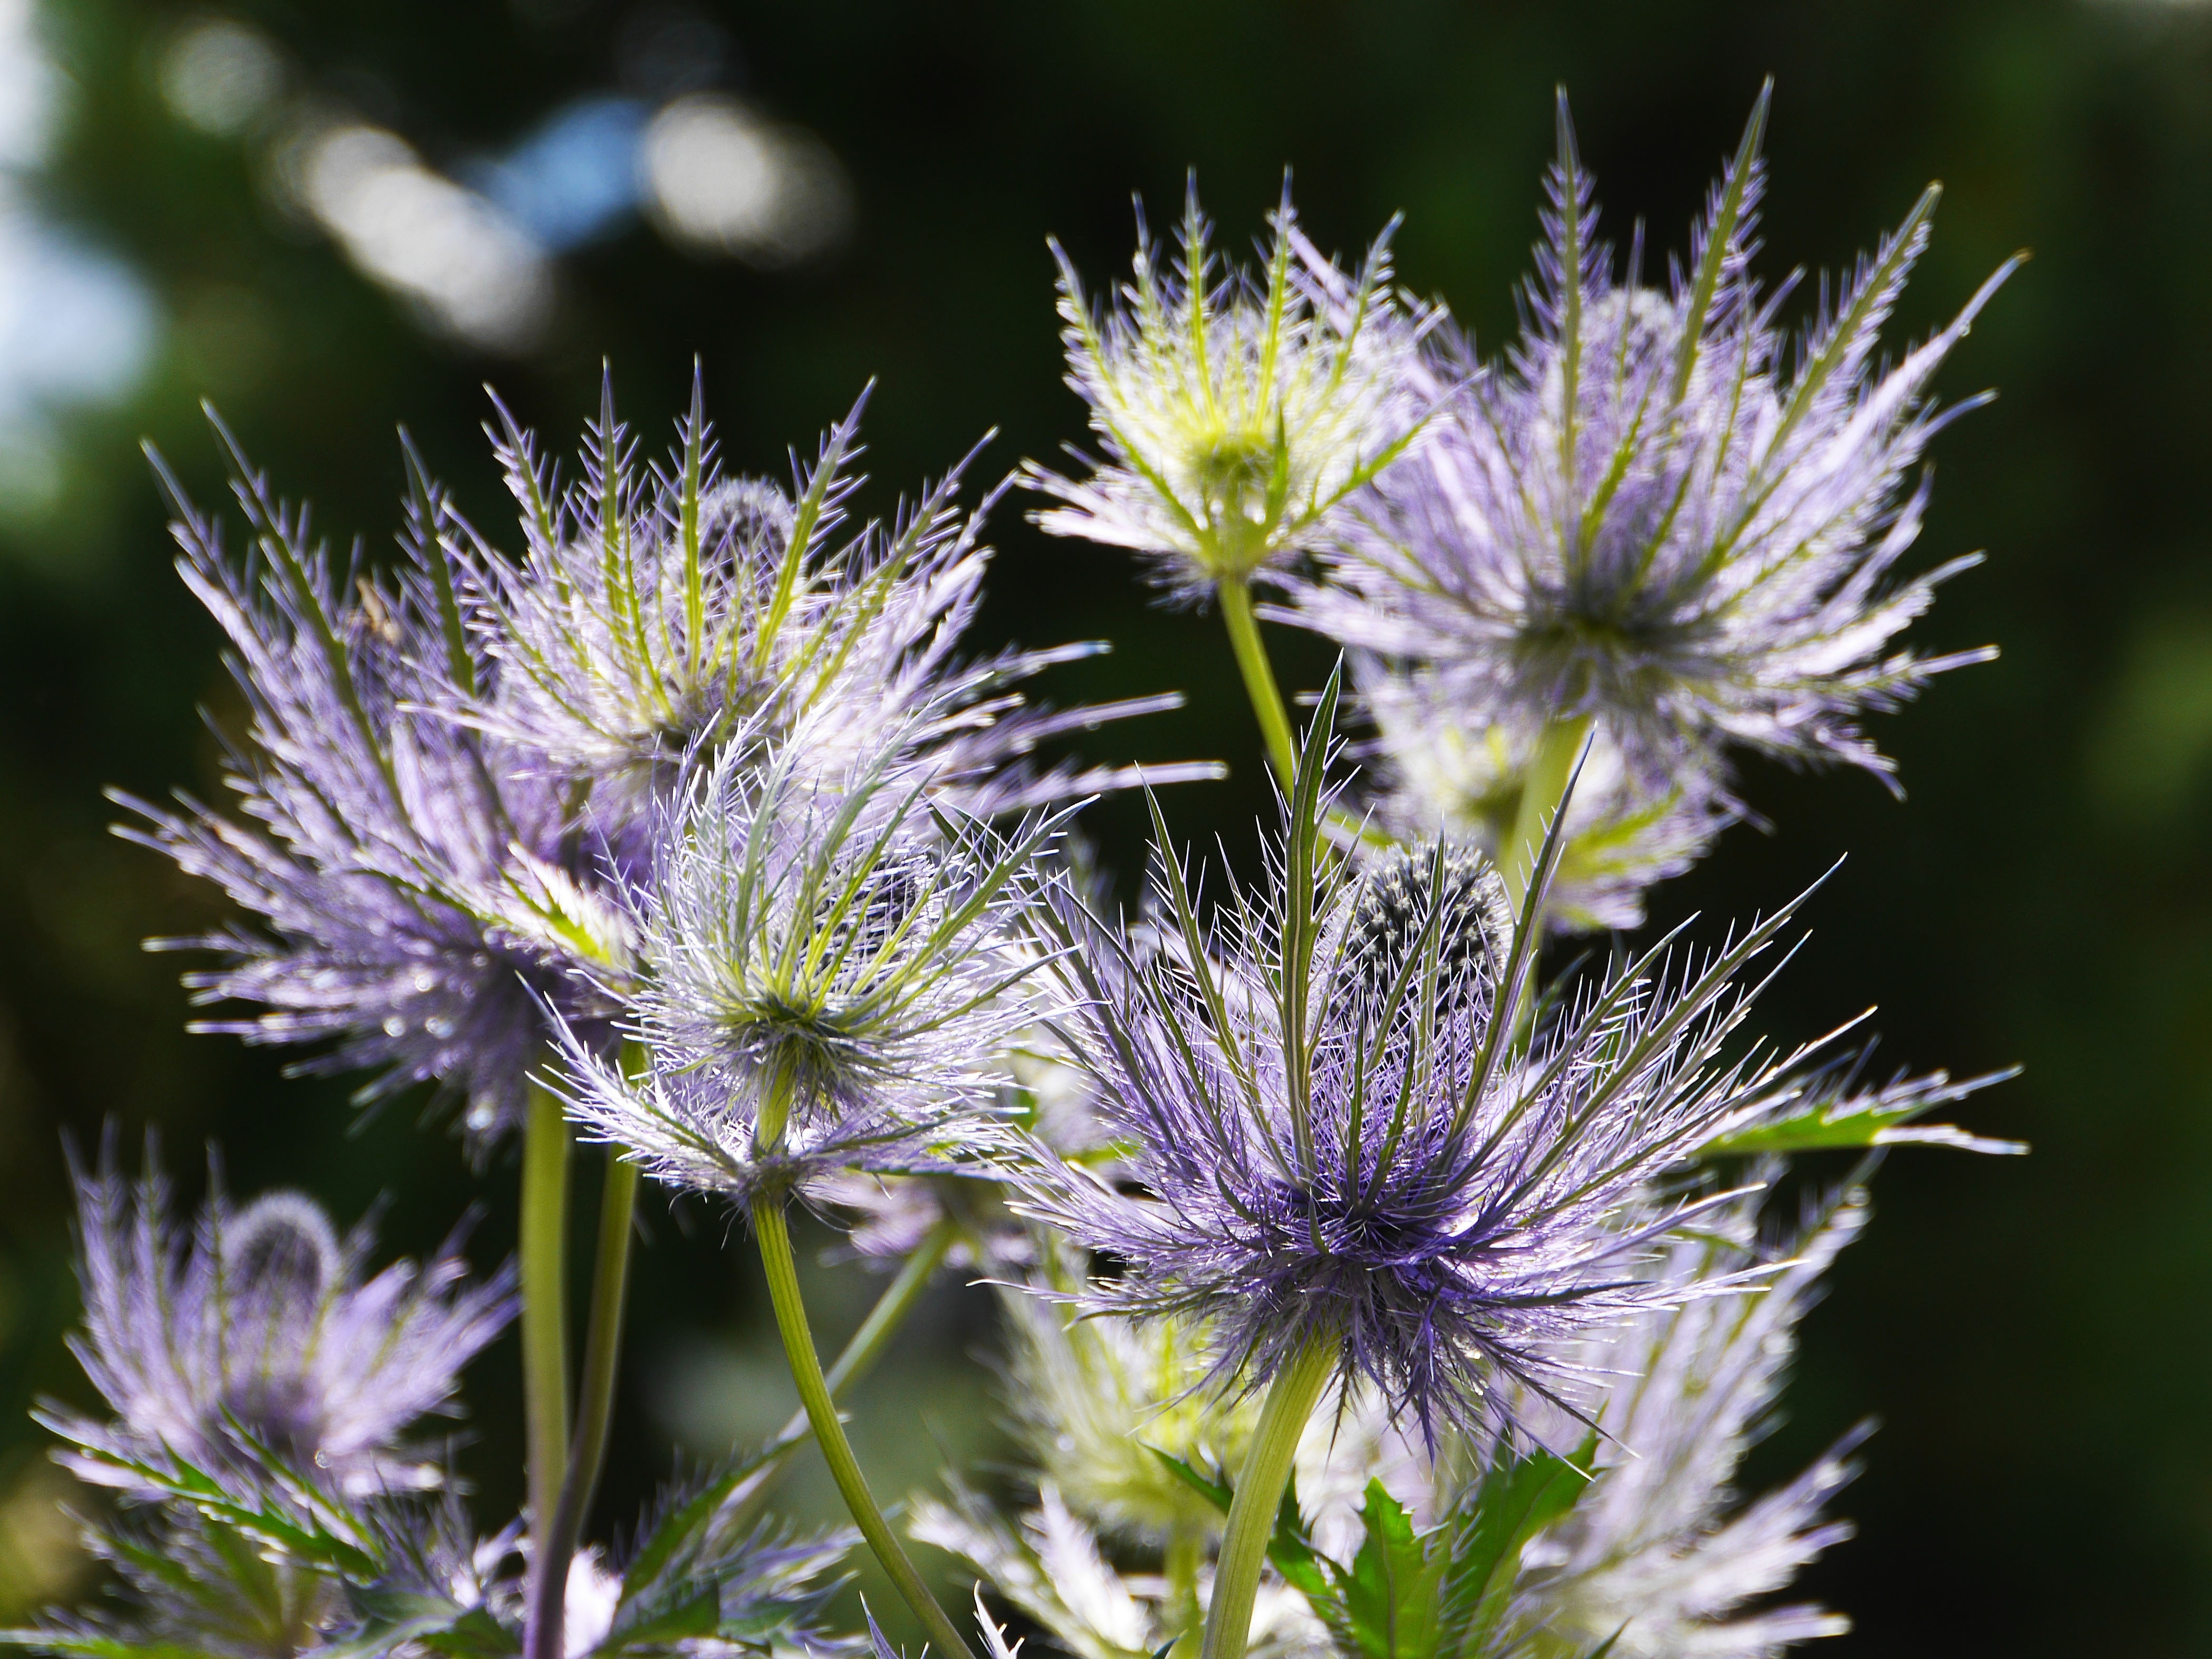
nature, plant, flower, herb, alpine, botany, blue, flora, wildflower, flowers, close up, thistle, switzerland, high mountains, back light, alpine thistle, macro photography, ornamental plant, inflorescence, flowering plant, daisy family, silybum, alpine region, mountain plant, edeldistel, eryngium alpinum, land plant, jasione montana